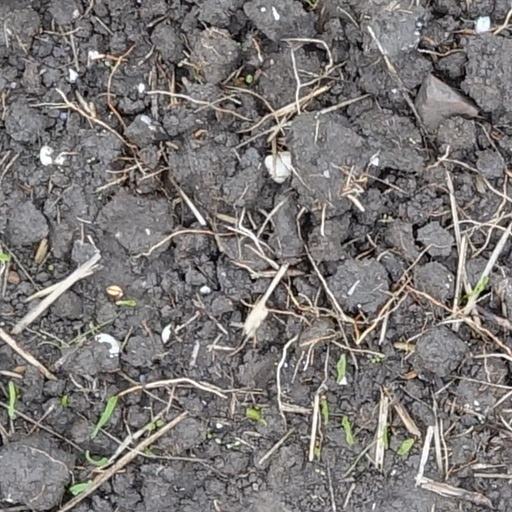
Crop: wheat